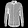
Label: Shirt